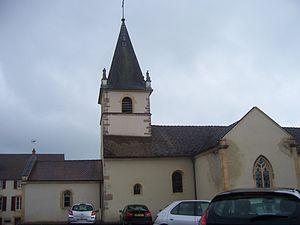
Eglise de Saint-Aubin-en-Charollais
Saint-Aubin-en-Charollais est une commune française située dans le département de Saône-et-Loire en région Bourgogne-Franche-Comté.